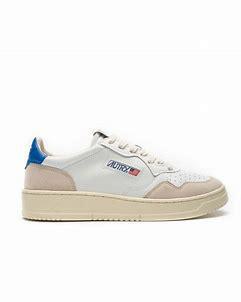
Brand: Autry
Model: Action Shoes Autry Action Medalist 1 Mid